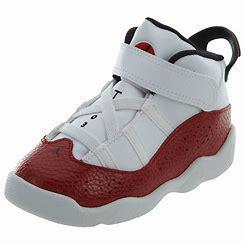
Brand: Jordan
Model: 6 Rings